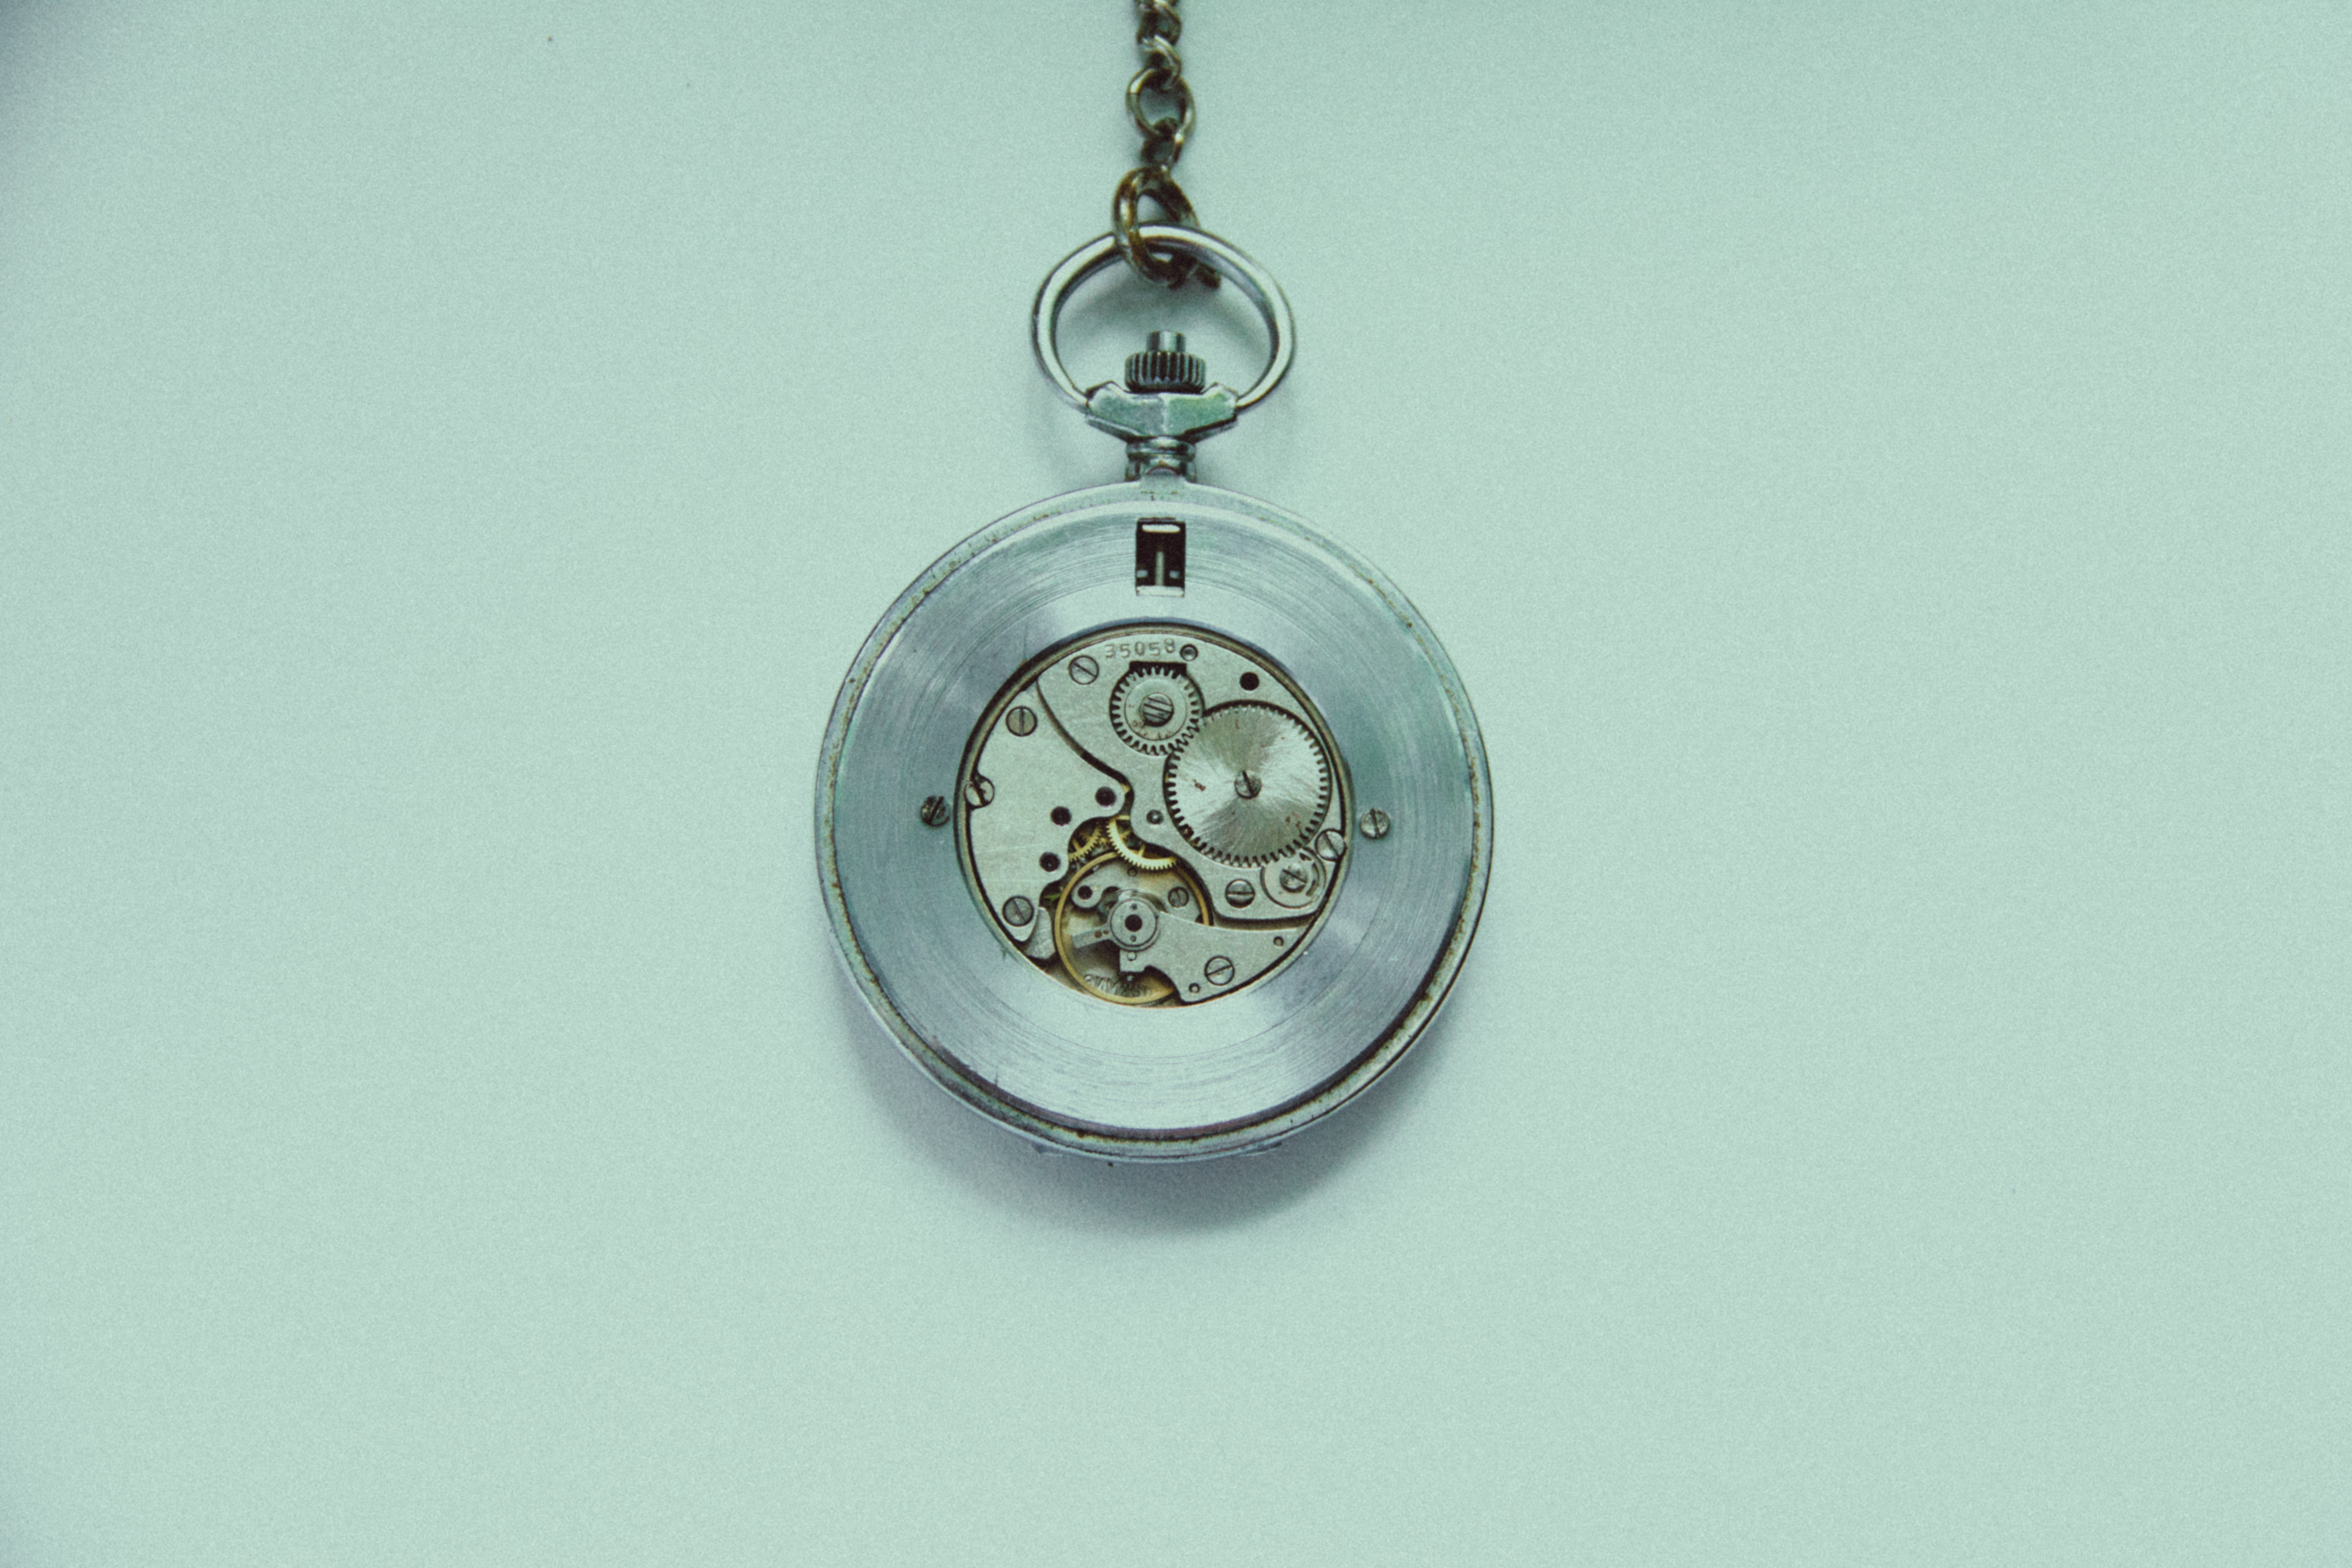
watch, vintage, round, glass, clock, time, decoration, symbol, hanging, still life, jewelry, stainless steel, jewellery, chrome, luxury, gold, silver, medal, shining, accessory, award, pendant, locket, fashion accessory